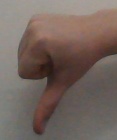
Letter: waw